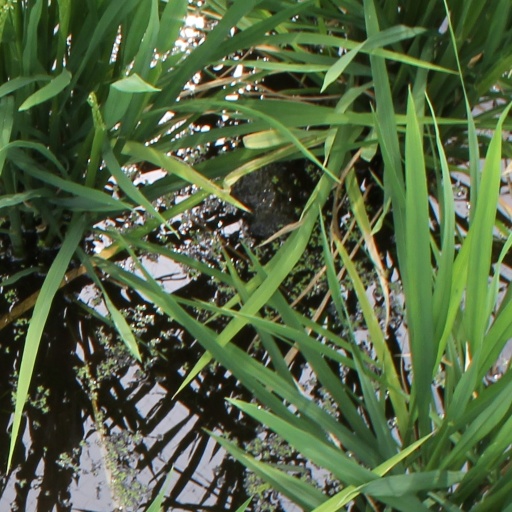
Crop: rice